Wildfell

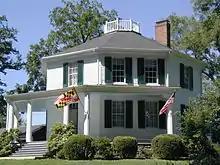
Wildfell

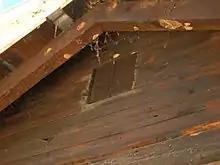
Wildfell beam joist and stacked plank wall construction

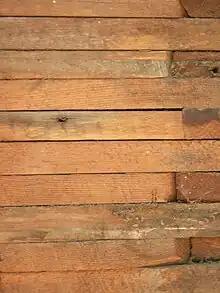
Wildfell stacked plank wall construction

Wildfell is one of the rare octagonal houses built in Maryland at the height of the "Octagon Fad". Located in Darlington, Maryland just off US 1, the house is a prominent feature of Harford County.